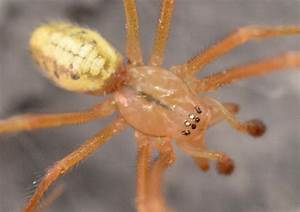
Label: ragno